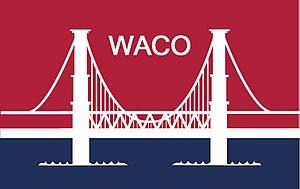
La ville de Waco est le siège du comté de McLennan, dans l’État du Texas, aux États-Unis. En 2010, sa population comptait 124 805 habitants pour une superficie de 247,4 km². La population de l'agglomération, dont Waco est la principale ville, était estimée à 268 696 habitants en 2017. Waco est surnommée « le cœur du Texas ».